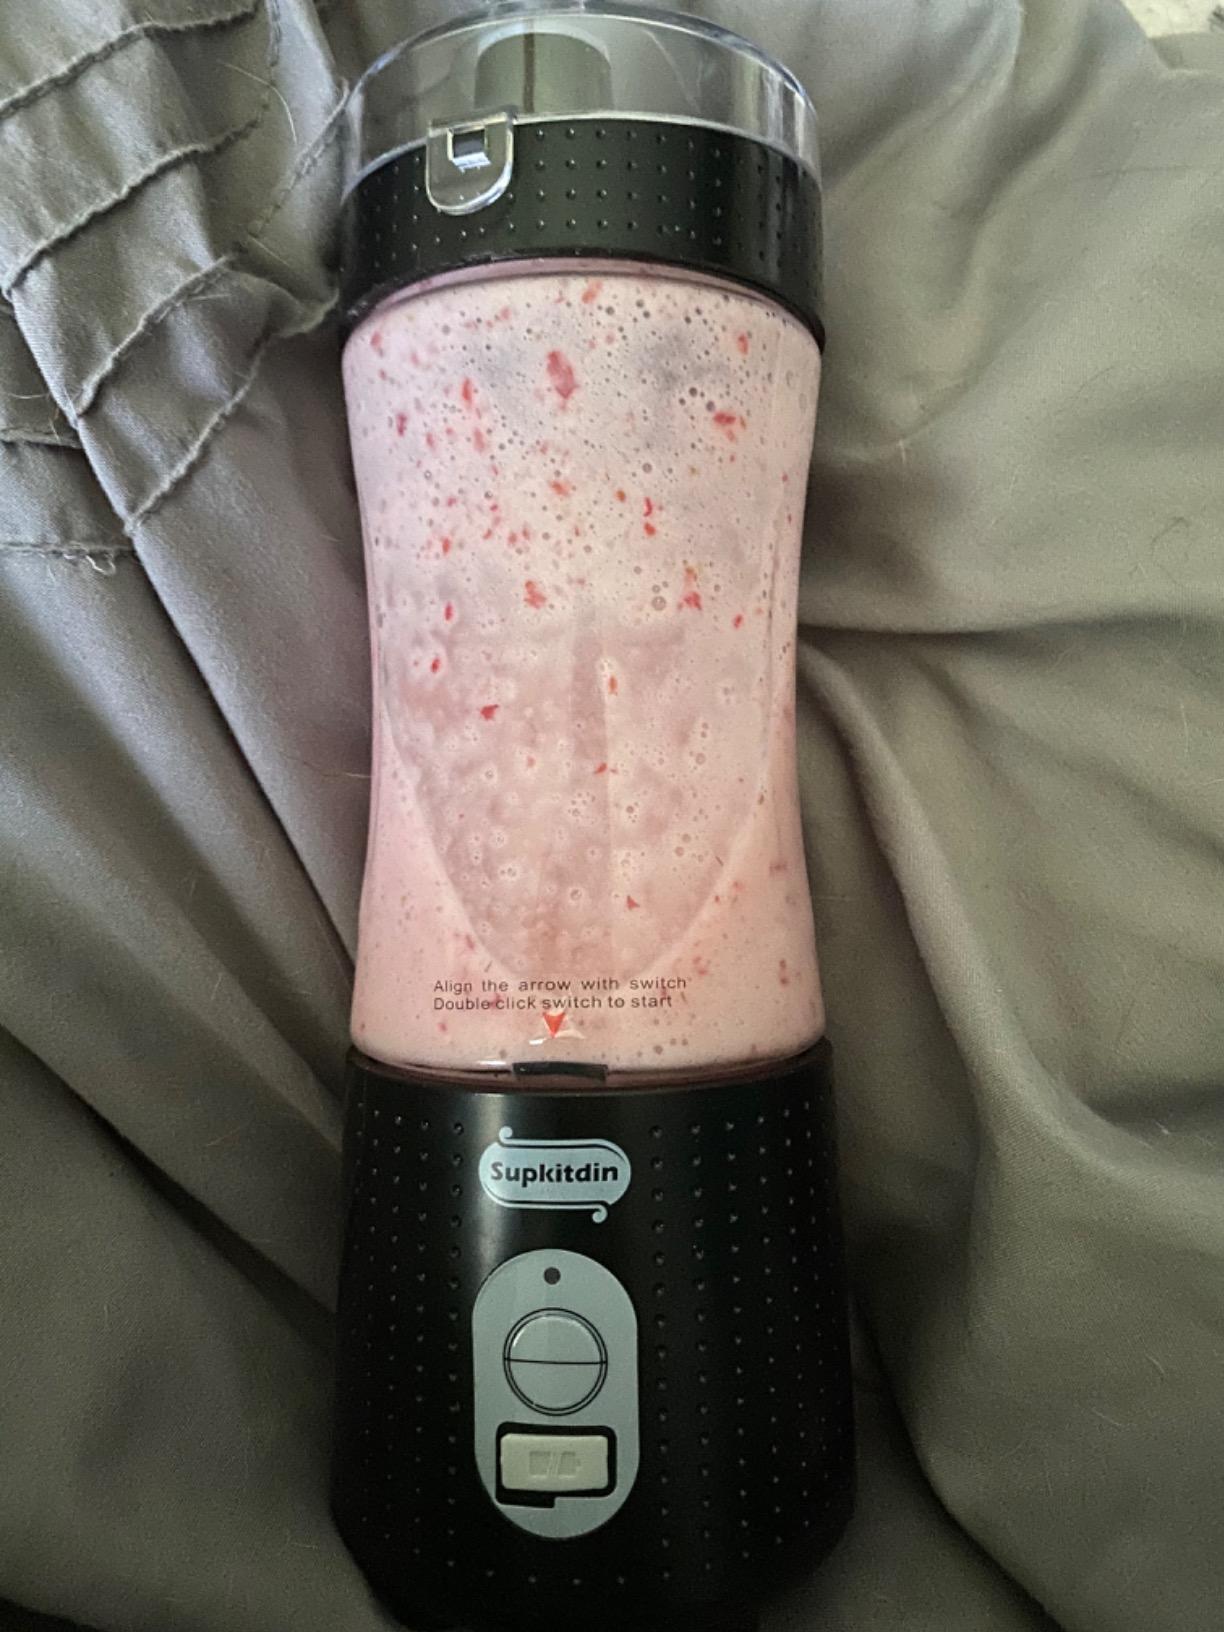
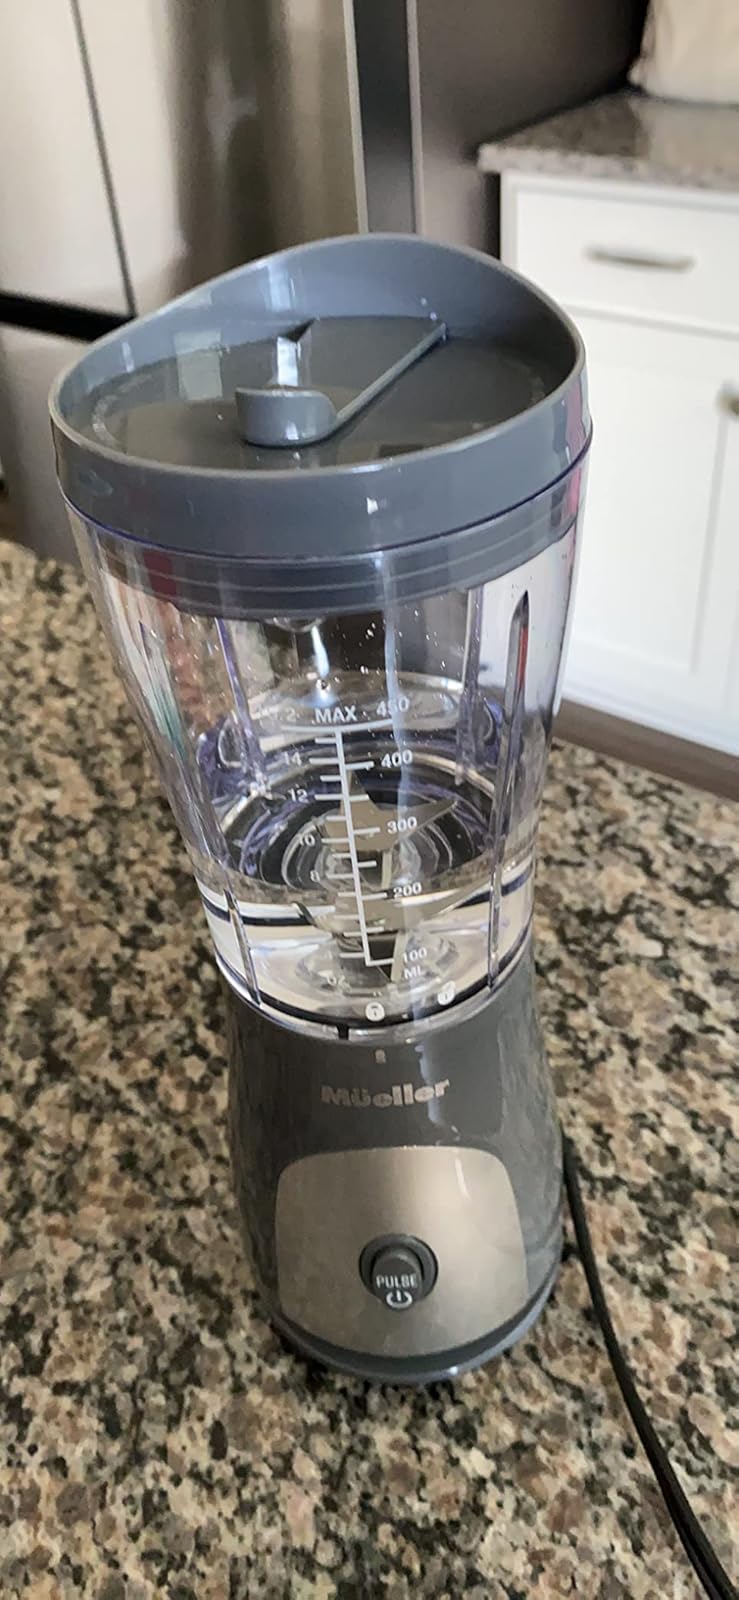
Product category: items_blender
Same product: no